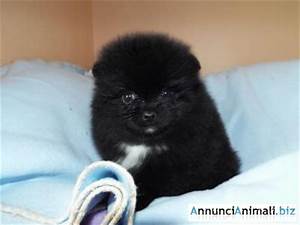
Label: cane